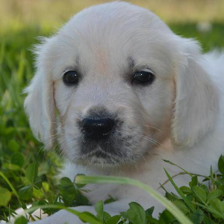
Label: animals